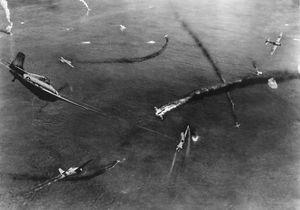
Le Grumman F4F Wildcat est un avion de chasse américain pour porte-avions qui fut mis en service au sein de l'United States Navy et de la Fleet Air Arm britannique en 1940 sous la dénomination Martlet.